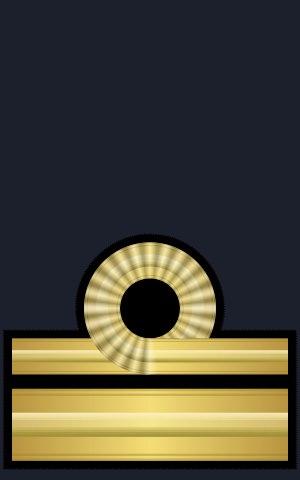
Capitano di corvetta est un grade militaire italien.